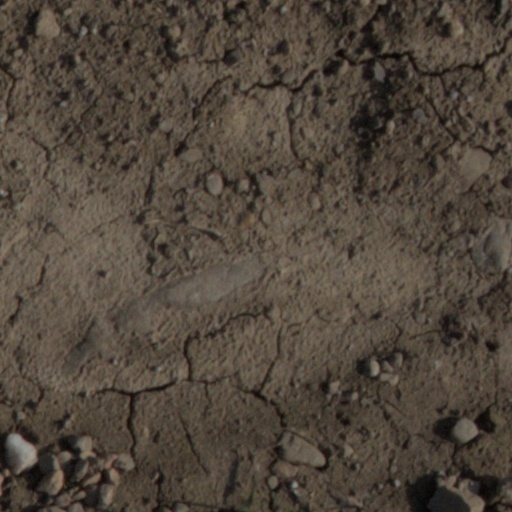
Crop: wheat